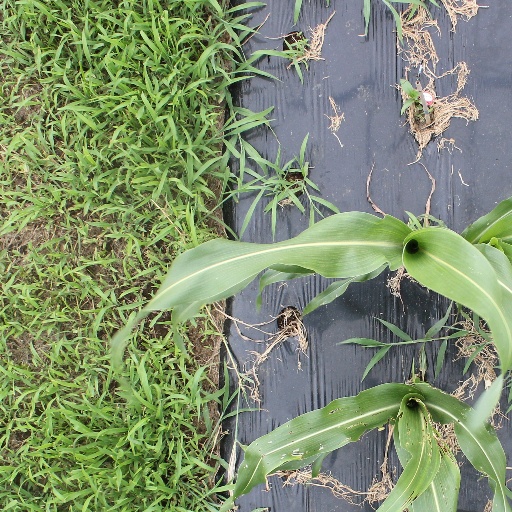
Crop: sorghum